Messe de minuit pour Noël

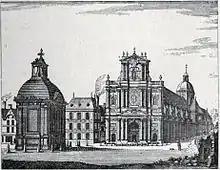
L'église Saint-Louis

Charpentier composed the "" for the Jesuit church of the Église Saint-Louis in Paris where he was music director. He upheld a longstanding tradition for this mass to be celebrated around midnight as the first of three on Christmas Day: to base the music on melodies of French noëls (Christmas carols). Some of these tunes were secular in origin, and in theory the use of secular material in church music had been forbidden by the Council of Trent, but long traditions were tolerated. Charpentier had written instrumental version of nine carols, of which he used seven also for the mass. The texts of the mass ordinary were matched with ten carol tunes. The music is set for four vocal parts and a small orchestra of two flutes, strings and organ.